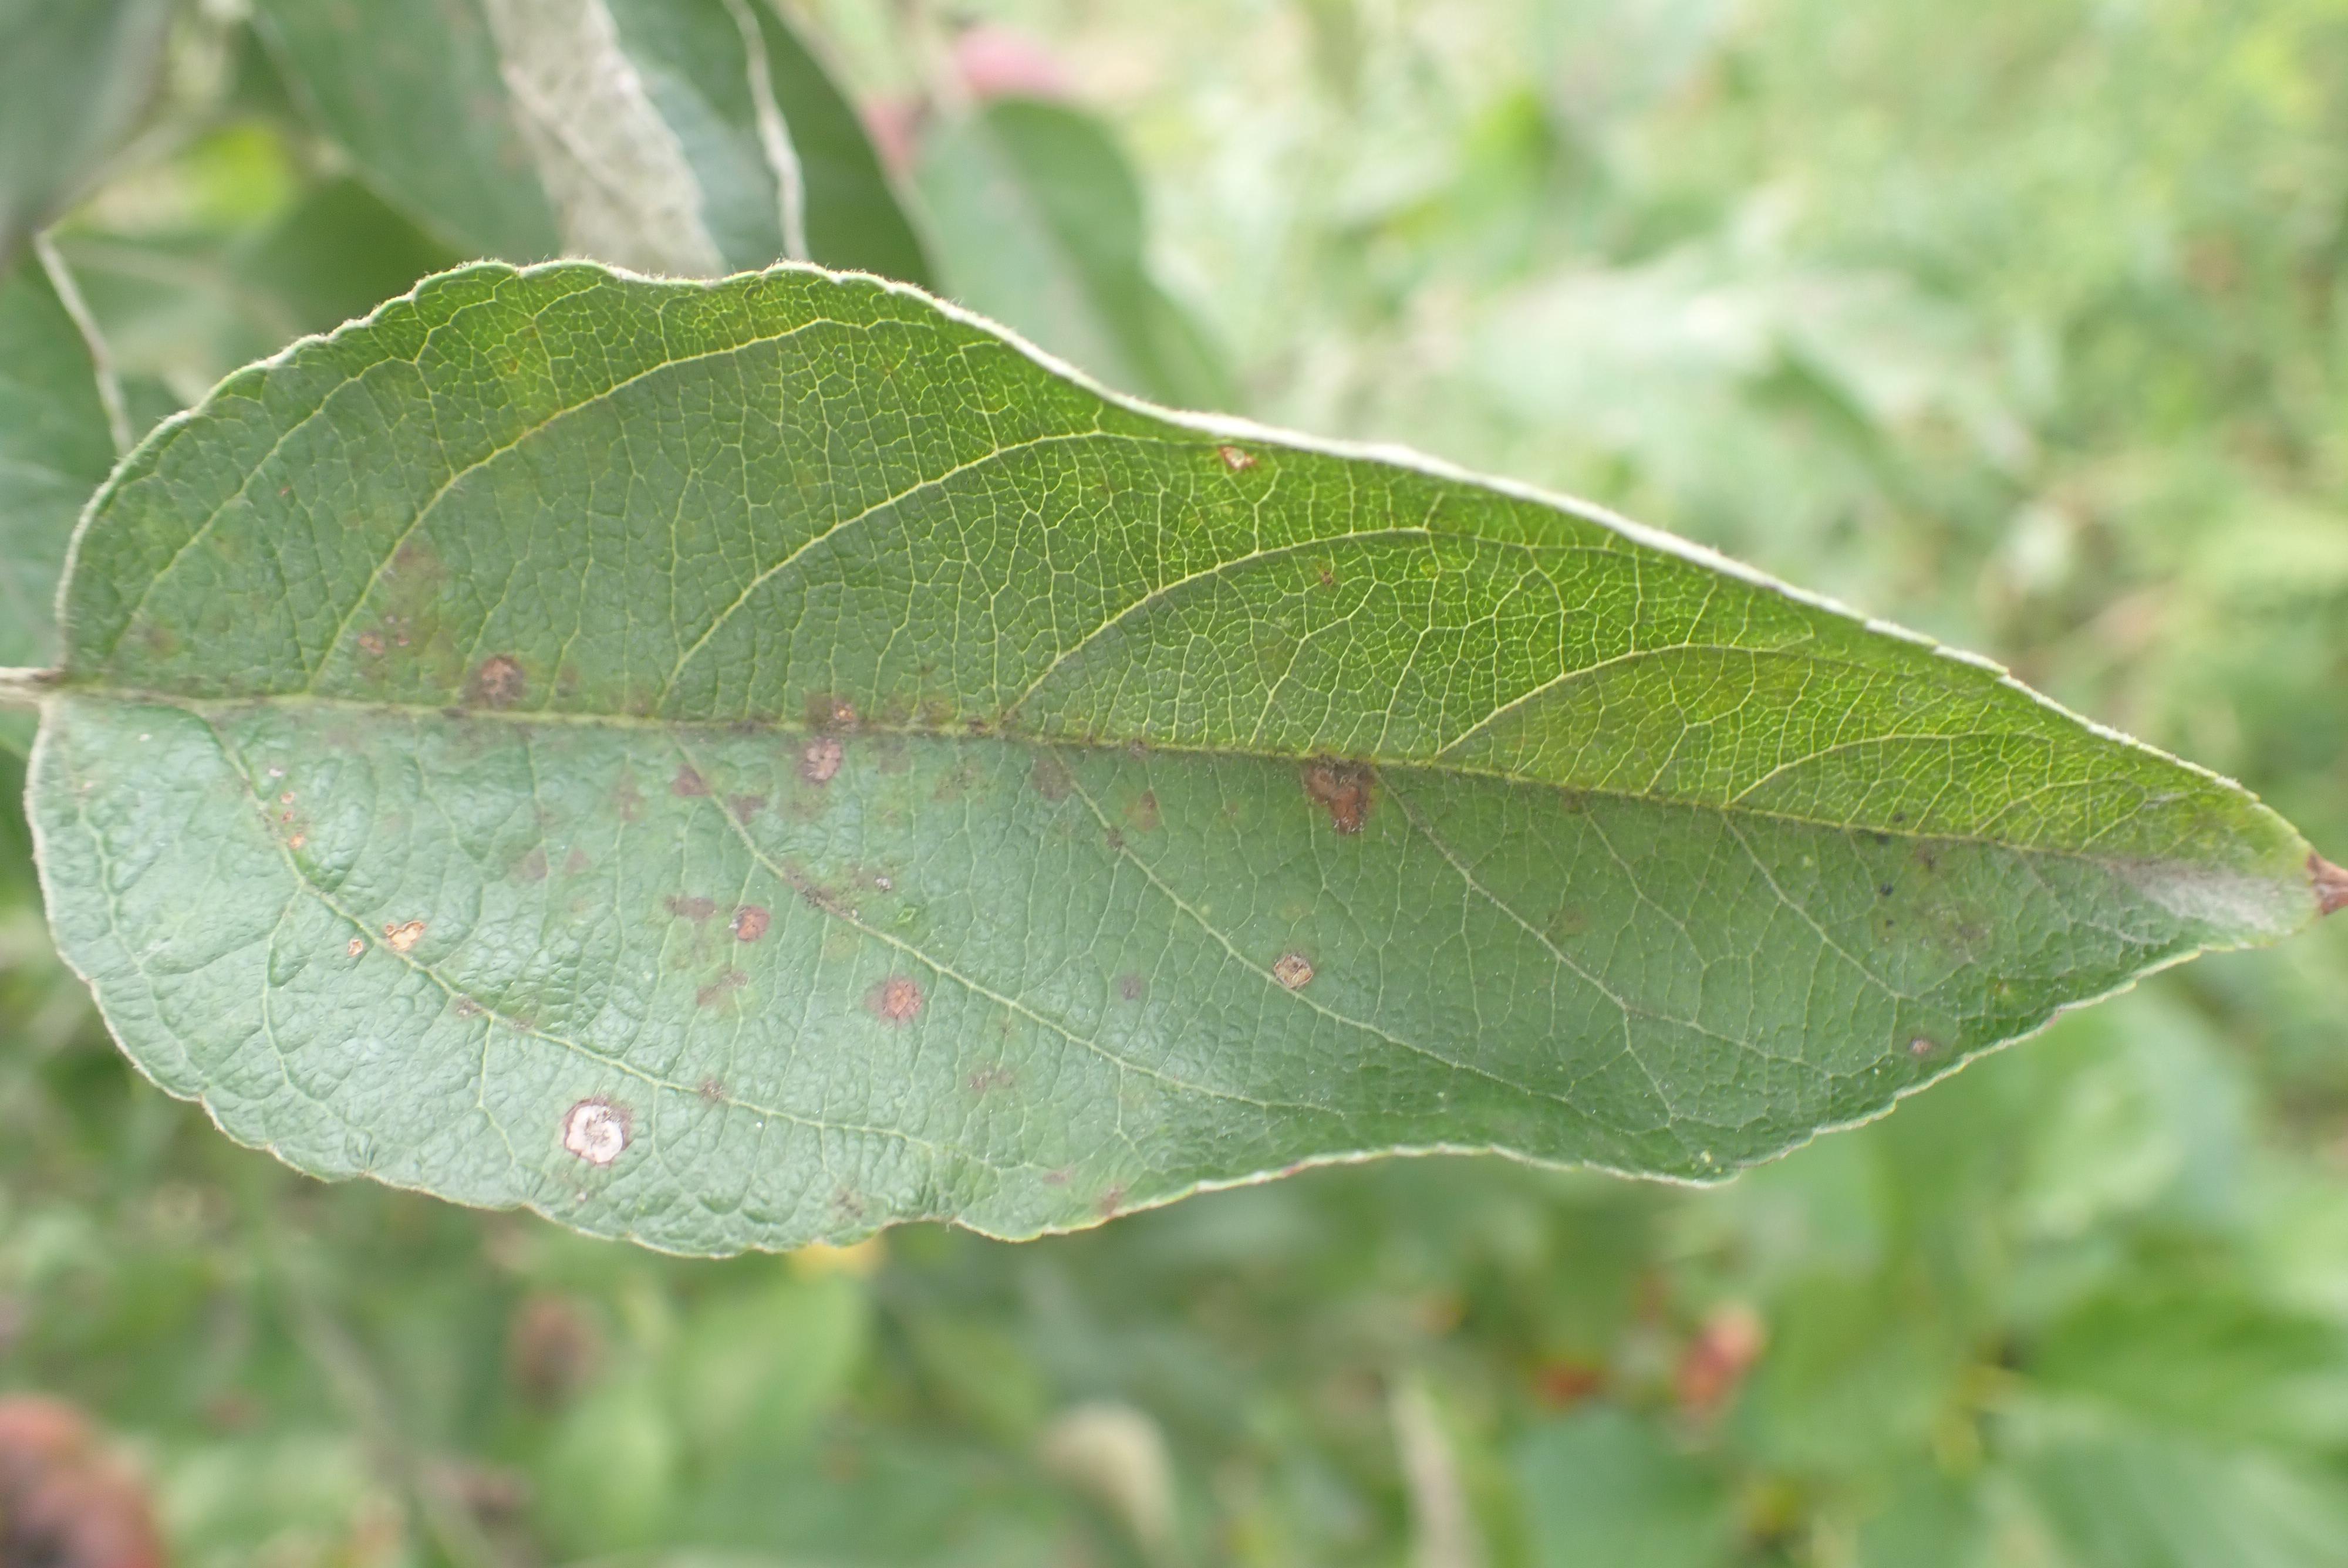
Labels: complex